1990s in music

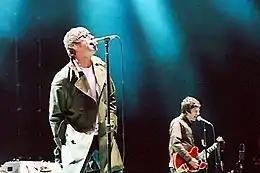
Oasis were the biggest band of the 1990s Britpop scene and the only band to make a significant impact in the US market.

Pop-influenced country music began growing in popularity, particularly after Twain and Hill rose in popularity in the latter half of the 1990s. In 1998, Hill's "This Kiss" and Twain's "You're Still the One" both reached the top 10 of the "Billboard" Hot 100, in addition to peaking at No. 1 on the Hot Country Singles & Tracks chart. Rimes had a multi-million selling hit with "How Do I Live" (a song successfully covered by Yearwood), while Lonestar also had a huge crossover hit with "Amazed." Although the occurrence of country crossing over to the pop charts goes back as far as the start of the "Billboard" charts in 1940, some critics began to be troubled by a trend toward what they perceived as pop music marketed as country; they contended that radio was concentrating more on newer music while ignoring the more traditional styles of older artists such as Merle Haggard, George Jones, and others who continued to record and release new material. Johnny Cash and producer Rick Rubin once purchased a full-page advertisement in "Billboard" magazine – after Cash's album "Unchained" won a Grammy for Best Country Album, despite a lack of support from radio – showing a young Cash displaying his middle finger and sarcastically "thanking" radio for supporting the album. The criticism of pop-influenced and non-traditional styles in country music, however, dated back to the 1970s although it had quieted down comparably during the 1980s.